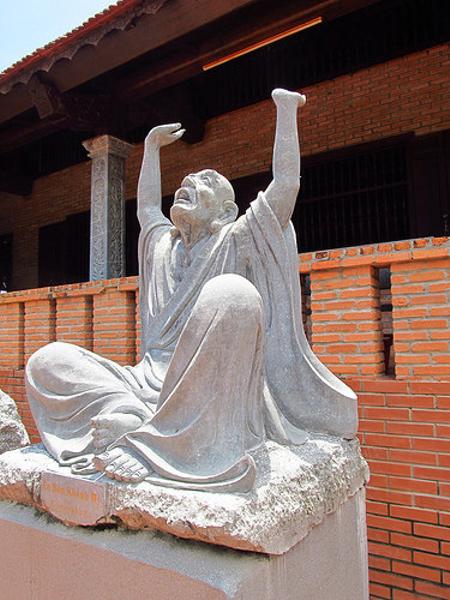
回答: 金曜日の仕事が終わった瞬間